Notogrammitis billardierei

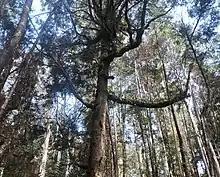
"Notogrammitis billardierei" growing epiphytically on "Nothofagus cunninghamii" in the Styx Valley, Tasmania

Cultivation of "Notogrammitis billardierei" is limited as it is generally unavailable commercially, and its growing conditions are limited by its epiphytic nature [1]. For successful cultivation, it must be treated with delicacy and kept moist. The most common way to cultivate "Notogrammitis billardierei" is by mounting it epiphytically on a tree fern, such as "Dicksonia antarctica".